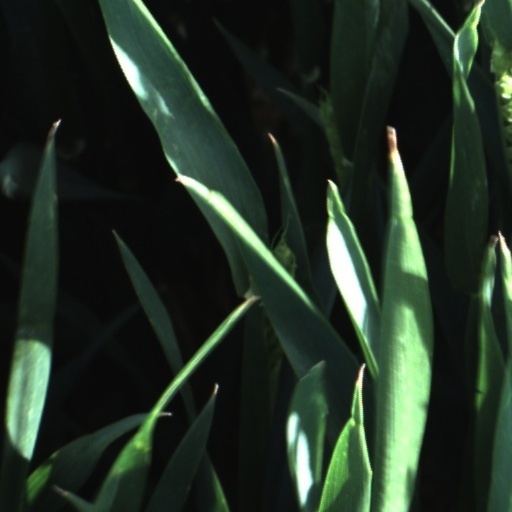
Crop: wheat